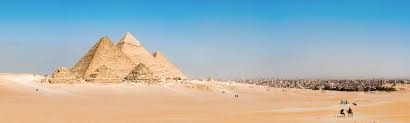
Landmark: Pyramids of Giza